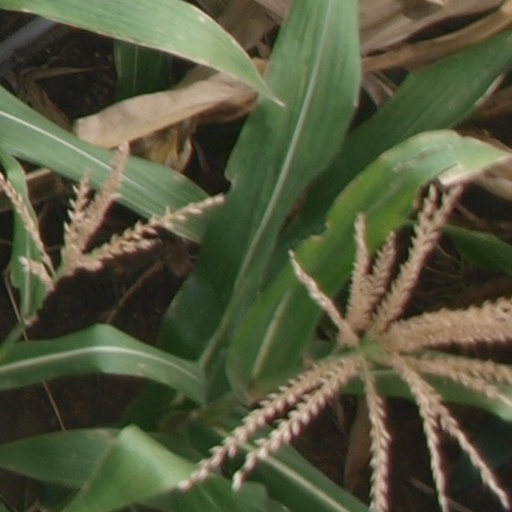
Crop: maize; corn